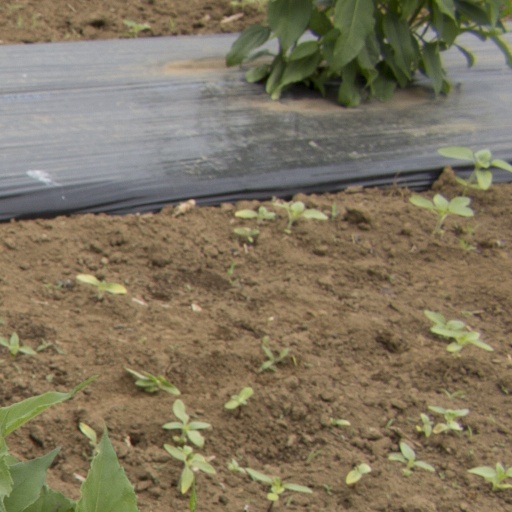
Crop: Jerusalem artichoke